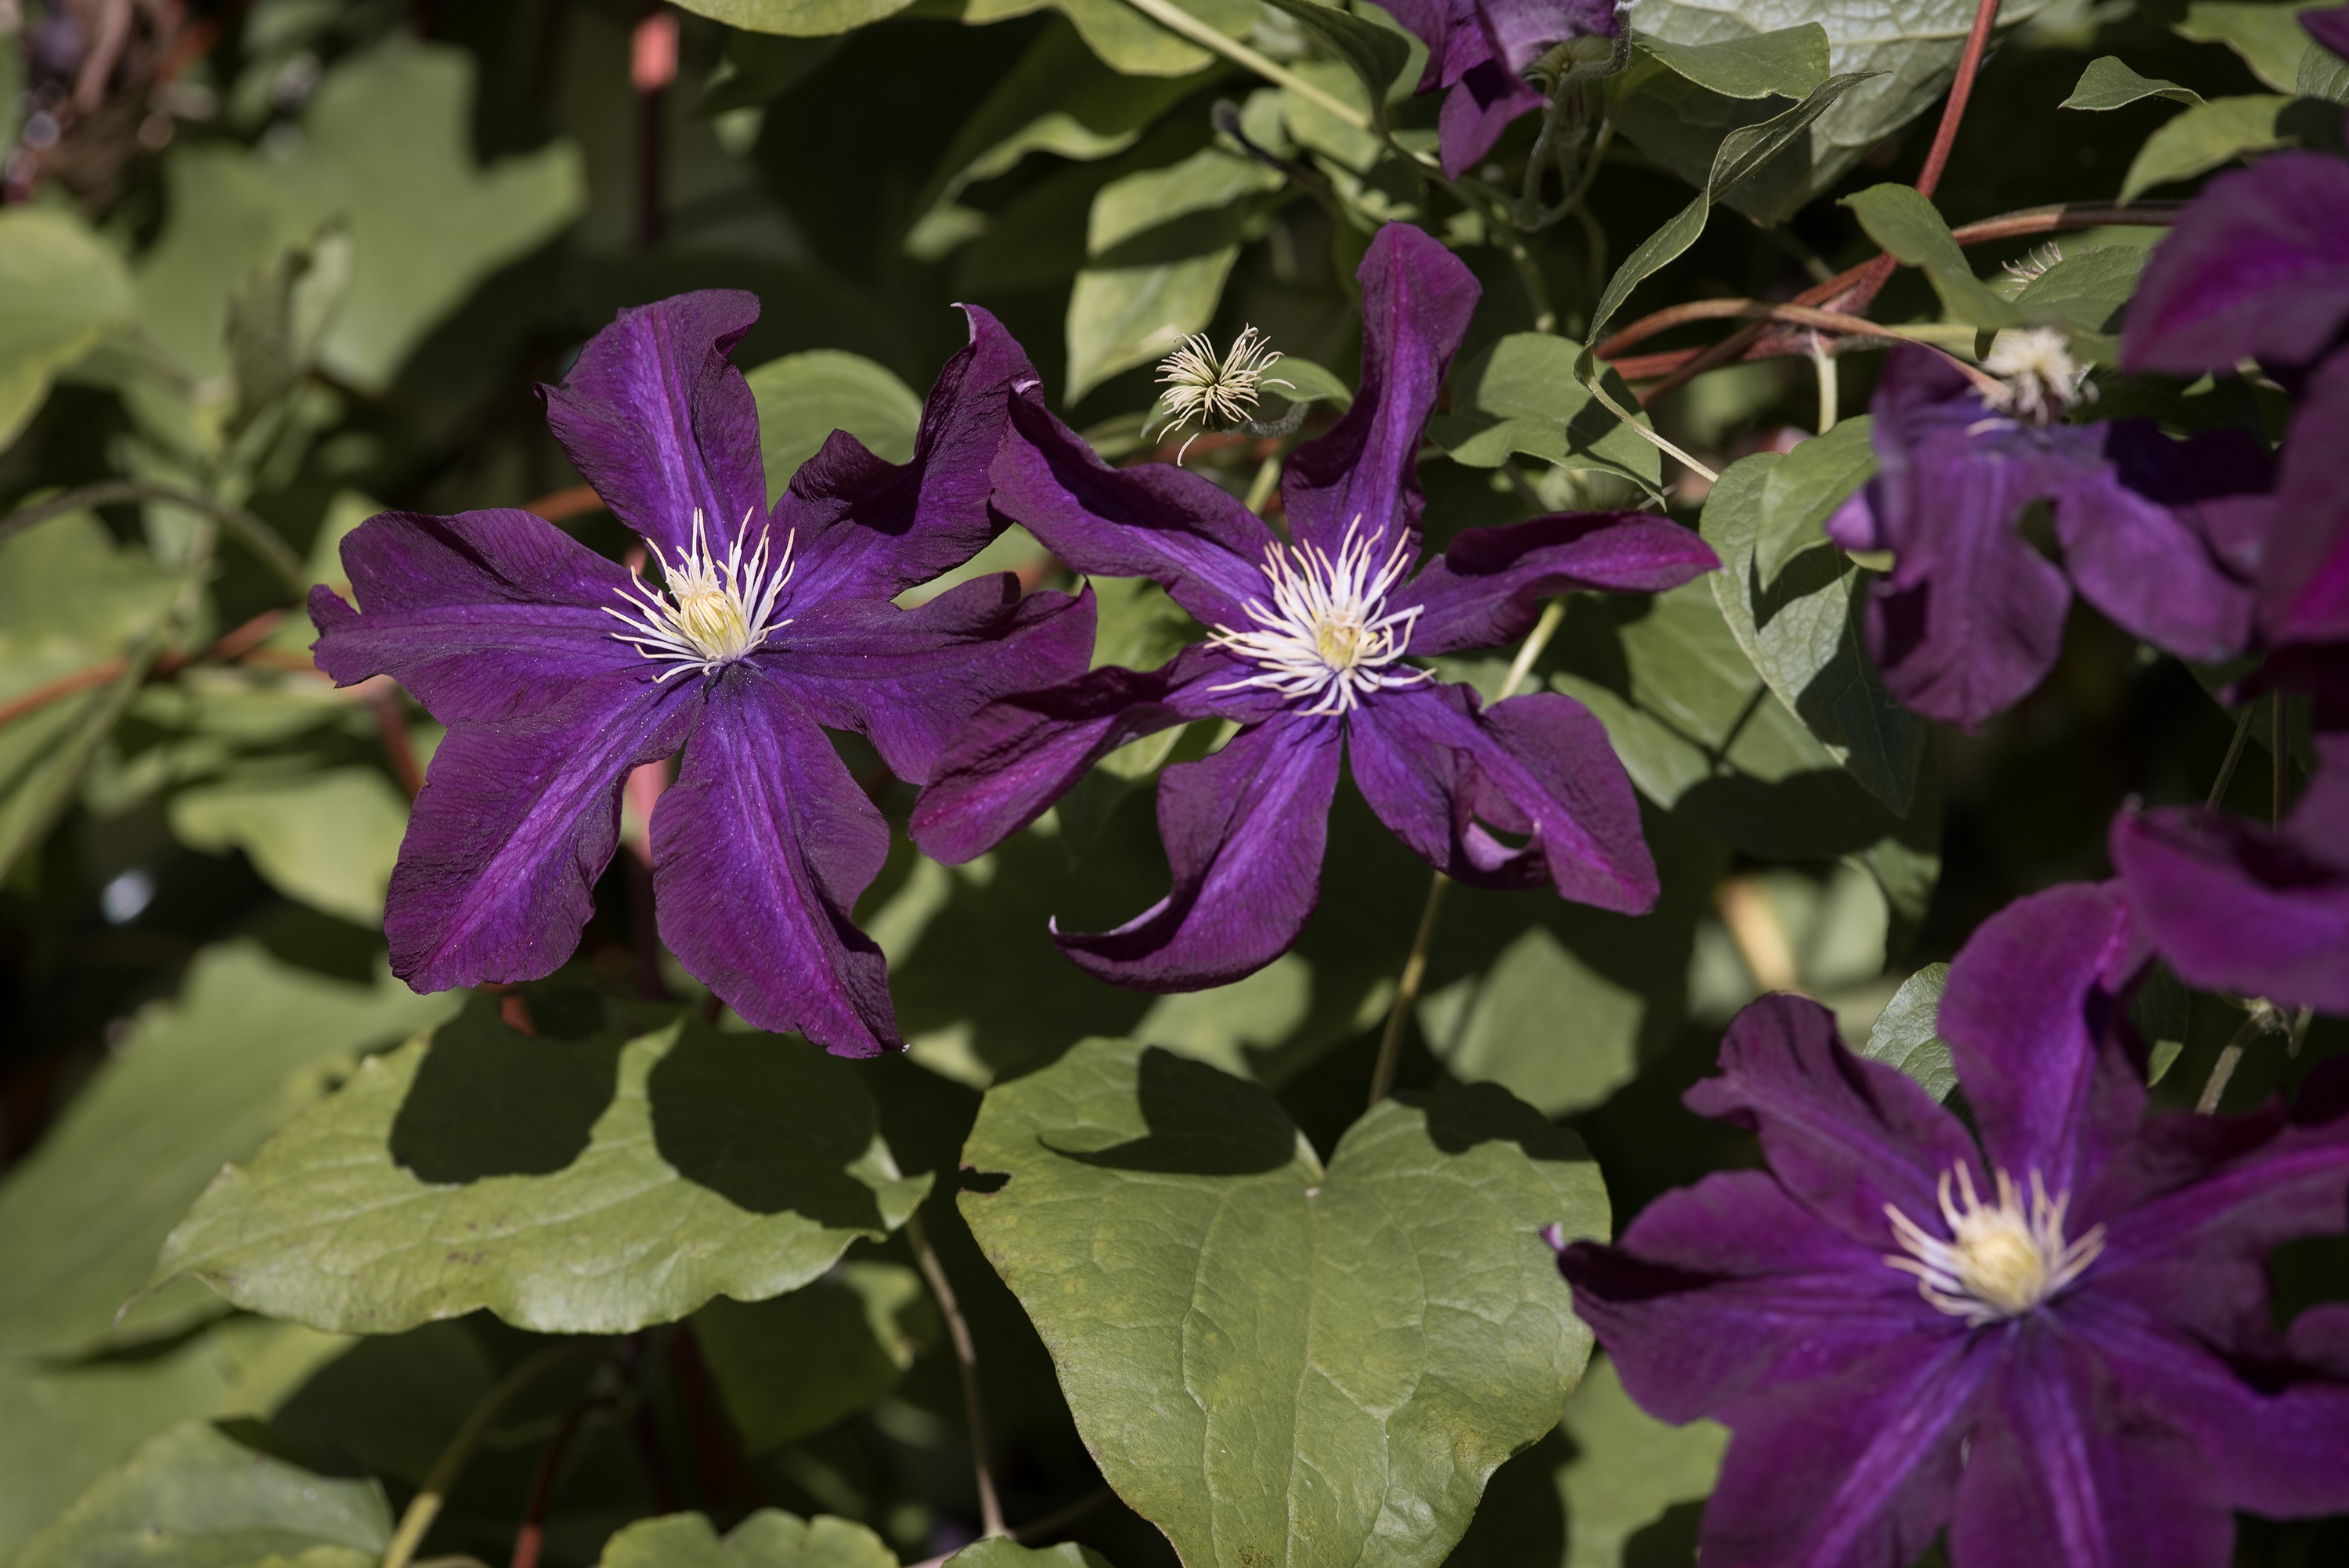
nature, blossom, plant, flower, petal, bloom, climber, garden, close, flora, flowers, violet, clematis, garden plant, flowering plant, dark purple, annual plant, land plant